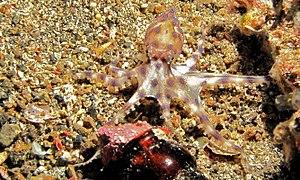
La pieuvre à anneaux bleus est un céphalopode de la famille des Octopodidae. On la trouve notamment sur les côtes de l'Australie, où elle est réputée pour son venin extrêmement dangereux.